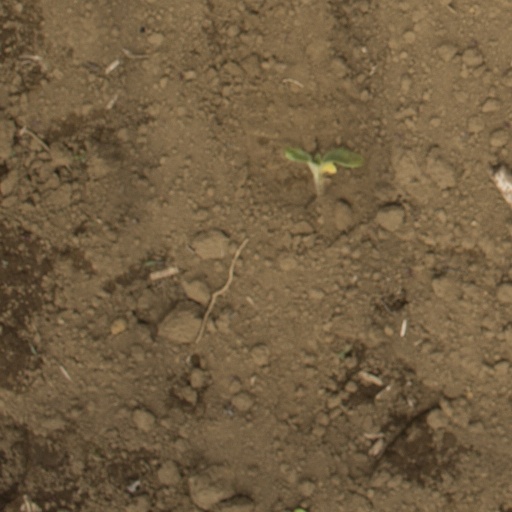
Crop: Jerusalem artichoke